1970s

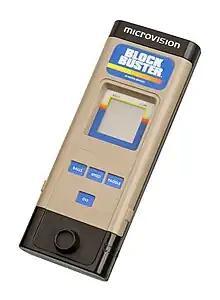
Microvision (1979) is the first handheld game console that used interchangeable cartridges.

The late 1970s also saw the beginning of hip hop music with disc jockeys like DJ Kool Herc and Afrika Bambaataa taking loops from funk and soul records and playing them repeatedly at block parties and dance clubs. At the end of the 1970s, popular songs like "Rapper's Delight" by Sugarhill Gang gave hip hop a wider audience. Hip hop was also influenced by the song "The Revolution Will Not Be Televised" by Gil Scott-Heron.